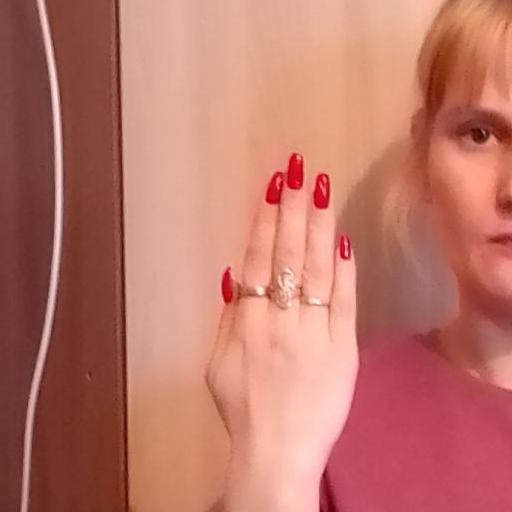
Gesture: stop_inverted